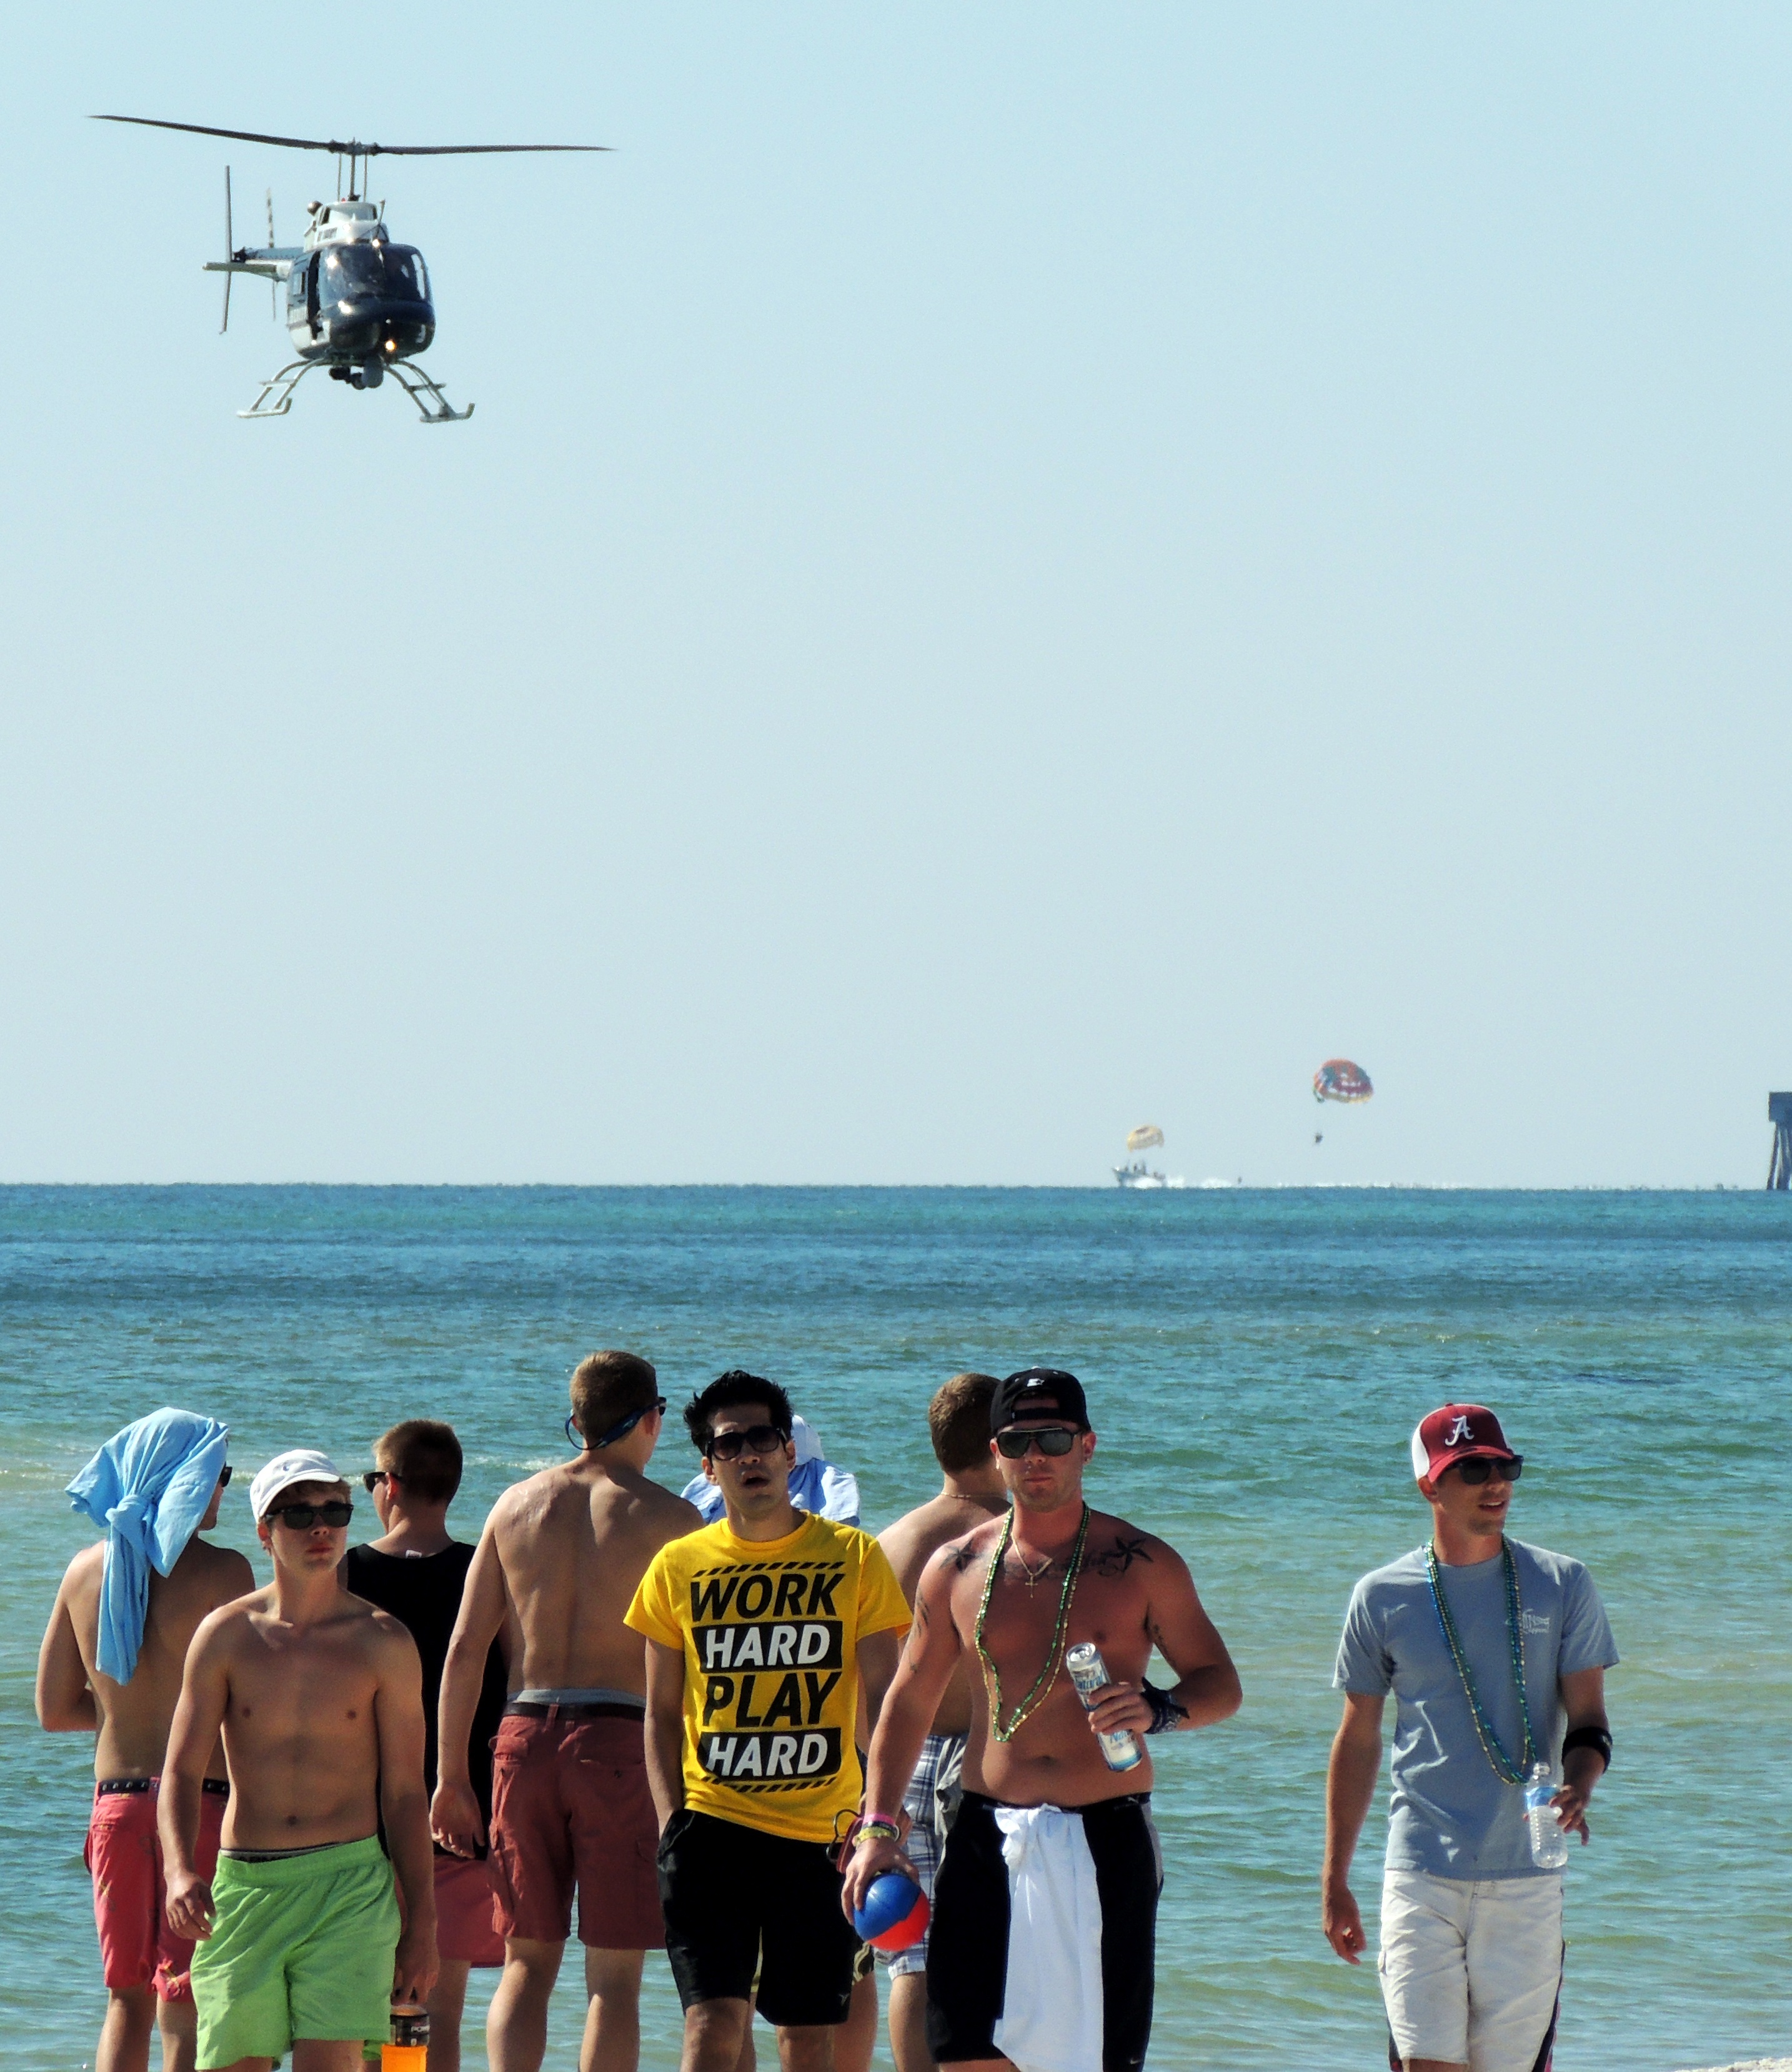
beach, sea, coast, ocean, group, vehicle, helicopter, students, boating, break, college, spring break, college kids